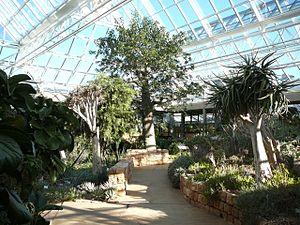
Le jardin botanique de Kirstenbosch est situé dans la partie la plus aisée de la banlieue de la ville du Cap en Afrique du Sud. Ce jardin botanique est l'un des plus renommés au monde grâce à ses collections et sa situation exceptionnelle.